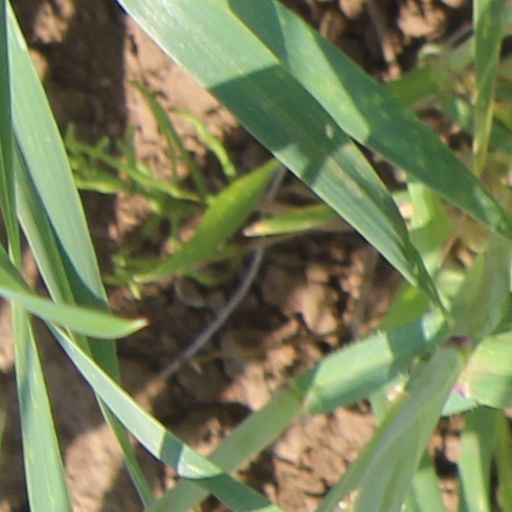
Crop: wheat